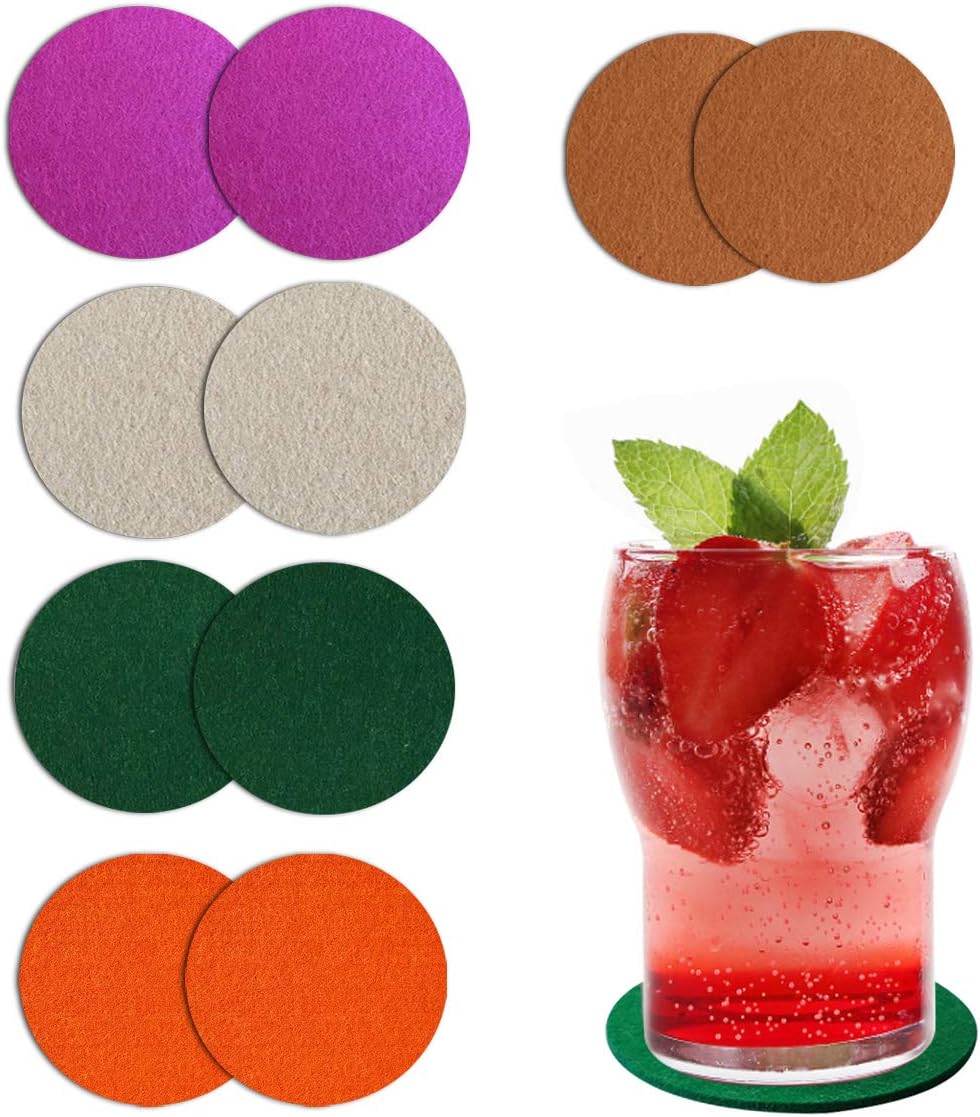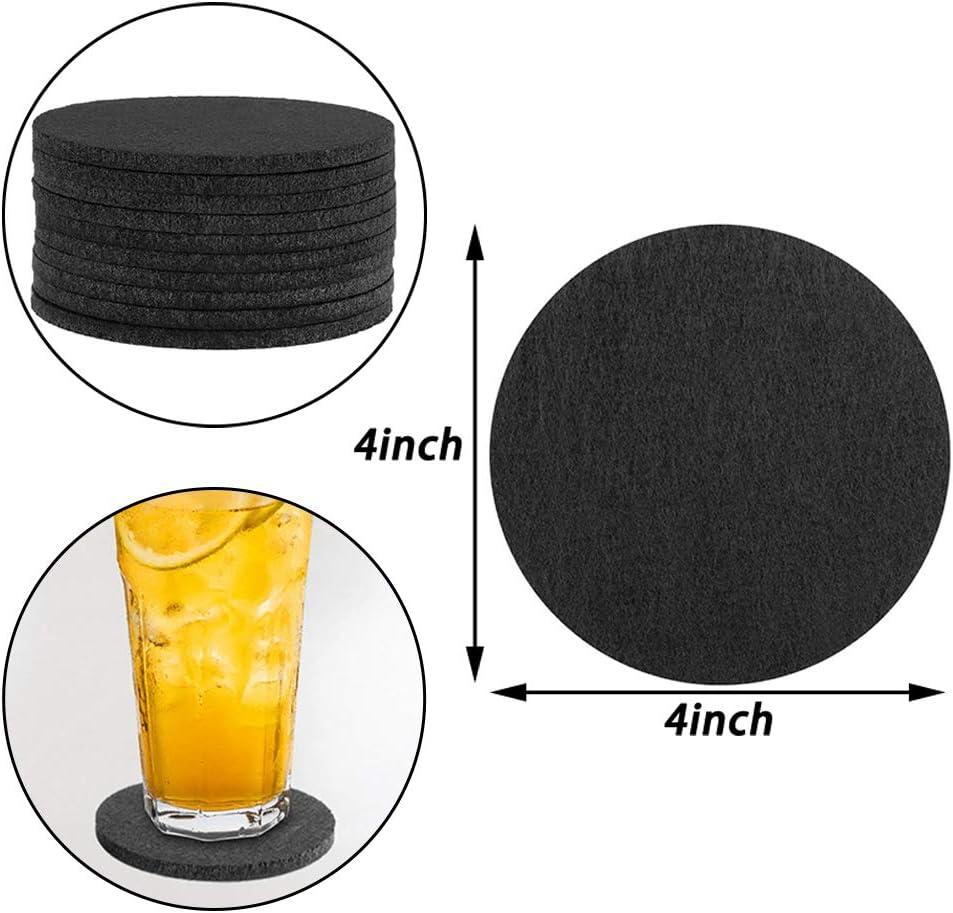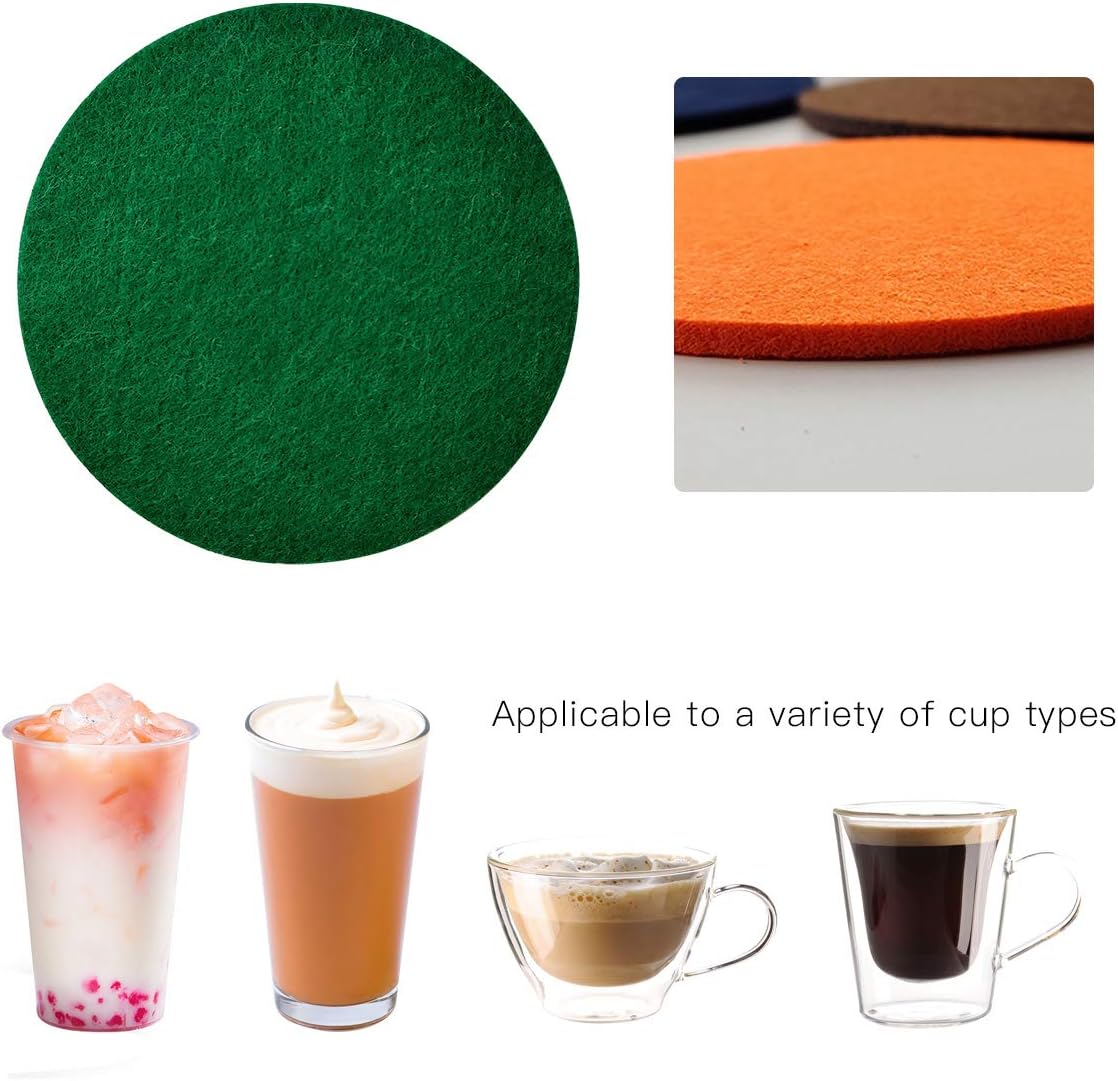
Coasters for Drinks, 10Pcs Absorbent Felt Coasters with Holder, Avoid Furniture Being Scratched and Soiled, Housewarming Gift for Home Decor Decor
Category: Amazon Home
Description: Felt Coasters 10PCS, Cute Coasters, Coasters for Drinks Absorbent, PVC Anti Slip Dot Backing Drink Coaster Set for Farmhouse Home and Office Coffee Wooden Table Decor Features: Are you still upset about spilling coffee stains on the table, hot drinks scalding the surface of the table, or the bottles ruining your tabletops. Get one set of this coaster, it can wipe out all your these worries. Felt coasters can easy absorb liquids do it much better than cork or stone coasters. Felt we use is designed to be durable and withstand years of use. Soft and lightweight. Can be easily cleaned by machine or hand wash in cold water. Natural wool felt uniquely wicks away condensation. High Quality Material Our Coasters made of high quality felt and provide a soft surface to rest your drinks. The felt we use is designed to be durable and withstand years of use. This Coasters have perfect size 4x4 inches, 4mm thick that's why perfectly fit any cups, glasses, mugs etc. Easy to Clean This Coasters can absorb any liquids: water, wine, coffee, beer, juice other beverages. They are so soft and lightweight and can be easily cleaned by hand or machine machine wash in cold water. Material: Felt Color:5-color Size: 4 Inch Diameter Package includes: 10 × Round Felt Coasts Warm Tips: The drink coaster color may vary slightly due to differences in computer monitors.
Features: [Great Absorption] do not worry about condensation & cold drinks, these wool felt coasters are naturally absorbent; you can protect your surface in an elegant way, they do it much better than cork or stone coasters; these ultra absorbent coasters do not pool liquid and refuse to let even a drop of moisture through | [High Quality Material] Our Coasters made of high quality felt and provide a soft surface to rest your drinks; the felt we use is designed to be durable and withstand years of use; this Coasters have perfect size 4 x 4 inches, 4 mm thick thats why perfectly fit any cups, glasses, mugs etc | [Easy to Clean] This Coasters can absorb any liquids: water, wine, coffee, beer, juice other beverages; they are so soft and lightweight and can be easily cleaned by hand or machine machine wash in cold water | [Protect Your Furniture] Due to soft material, Our coasters can protect your furniture out of scratching, traces of hot and drips! Instead of glass, marble and other heavy coaster options, felt offers a soft and effective option to tabletop protection; waterproof coating on the bottom will help to protect your furniture from moisture | [Stylish Design] Set of Felt Coasters has quite simple, minimalistic style; they will be perfect decoration for your home, bar, club, hotel, restaurant etc; may be used for beverages in the kitchen, family room, bedroom - our set of coasters look great with any kind of interior